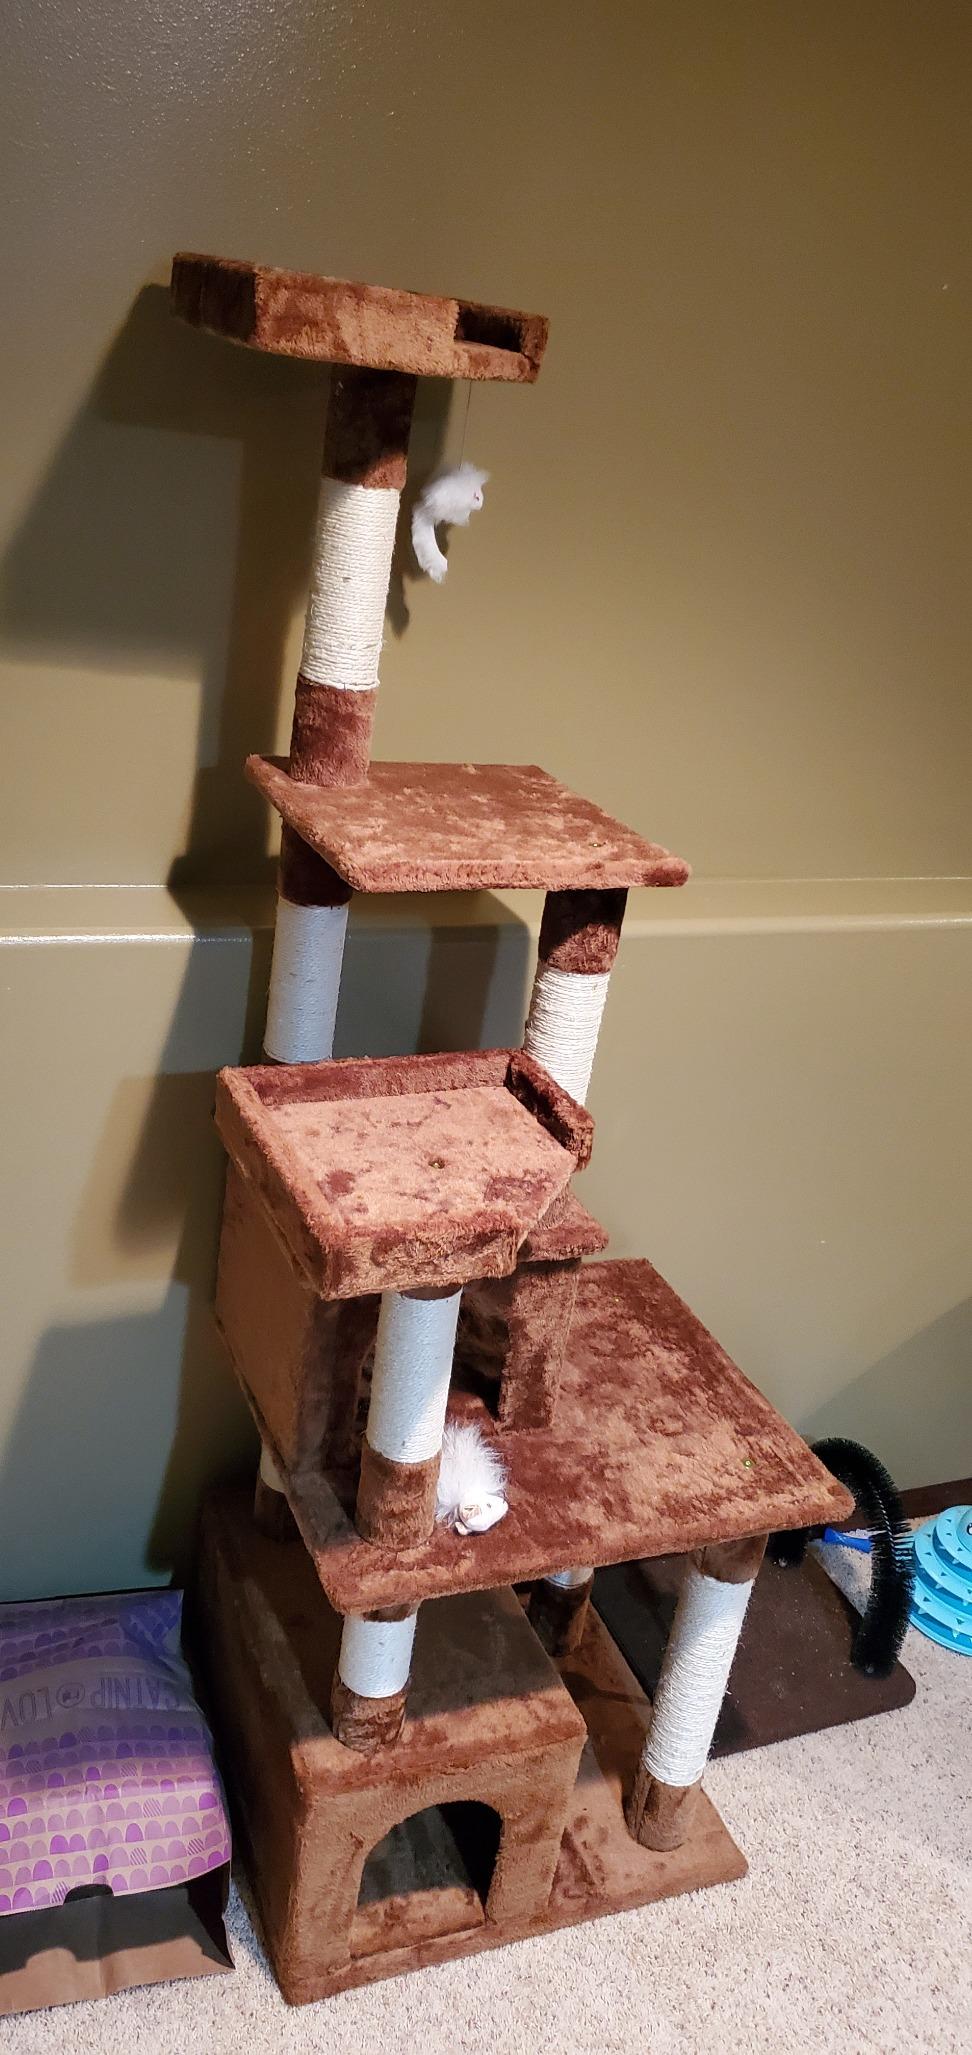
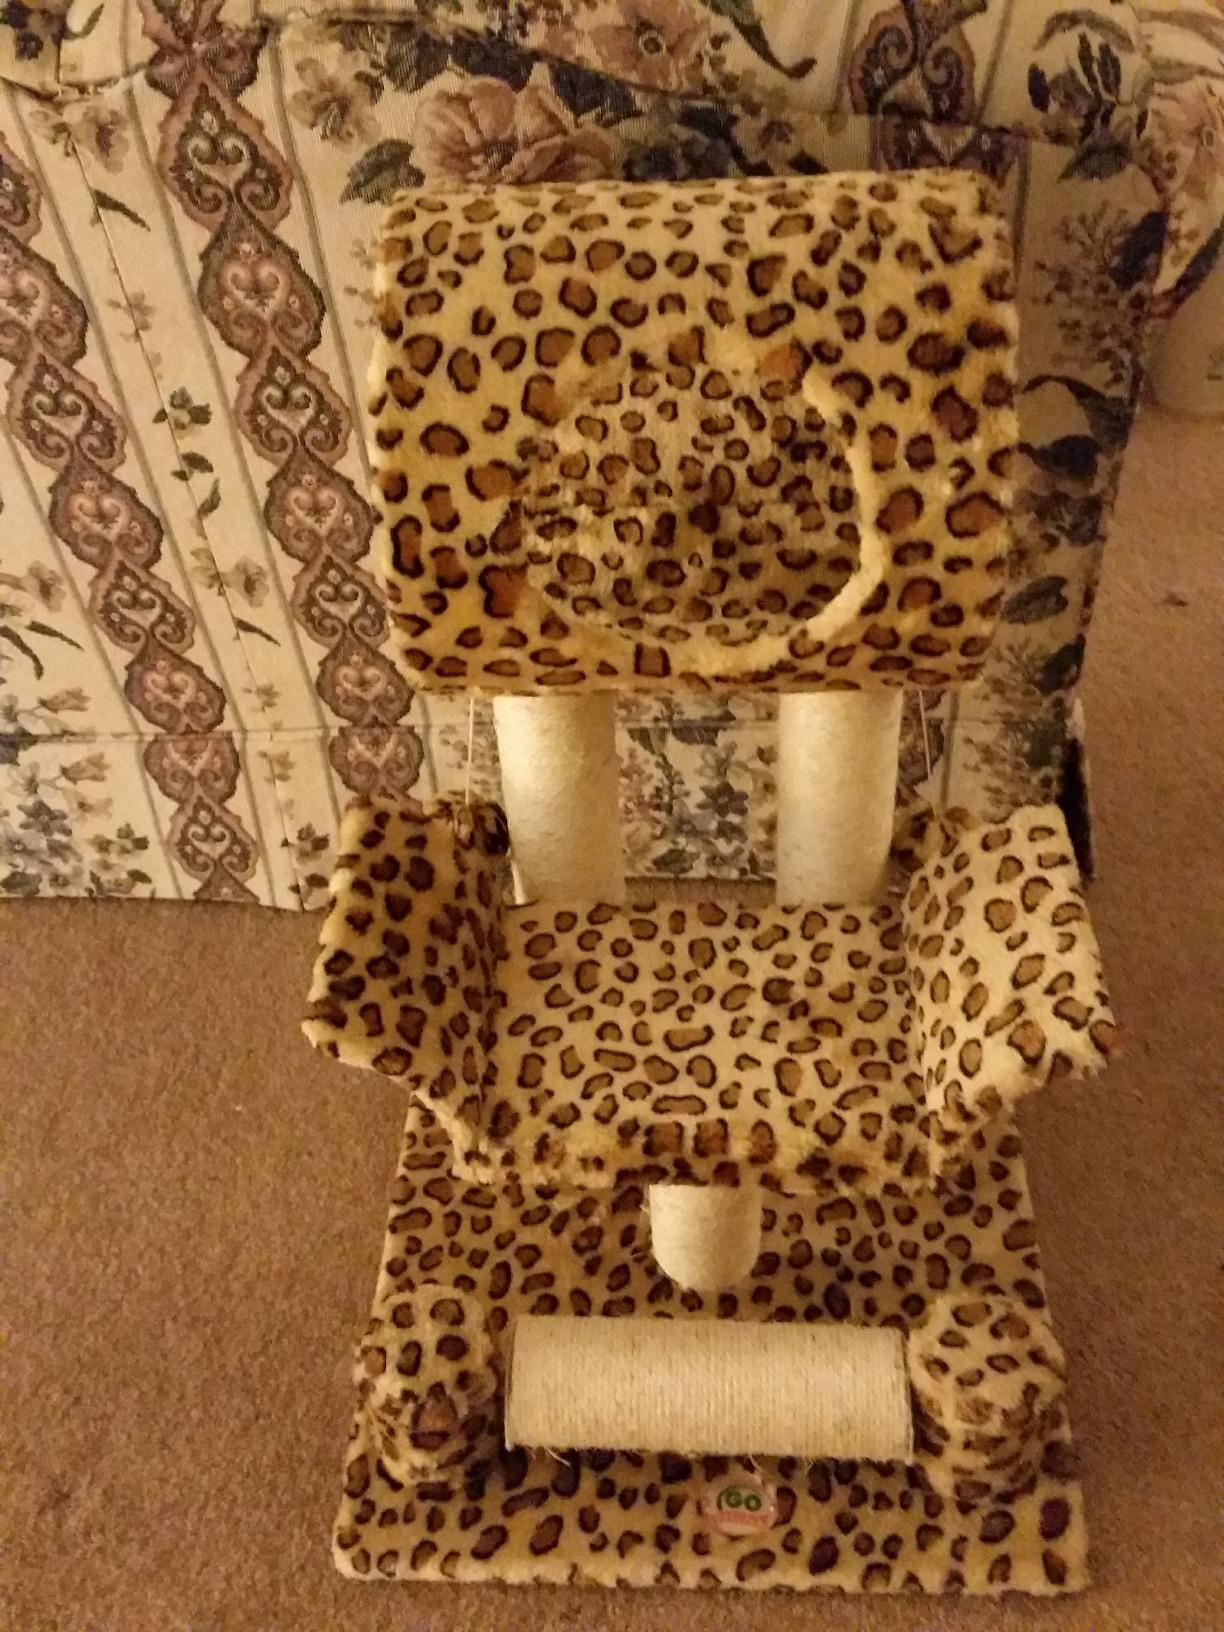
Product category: items_cat tree
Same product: no